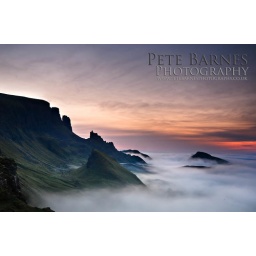
Landscape photography of a sunrise on the Isle of Skye with low clouds below the mountains